Spring Hill (Ivy, Virginia)

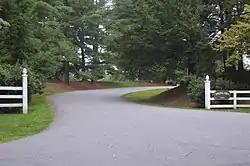
Entrance to the property

Spring Hill is a historic home located at Ivy, Albemarle County, Virginia, U.S.. It was added to the National Register of Historic Places in 1983.